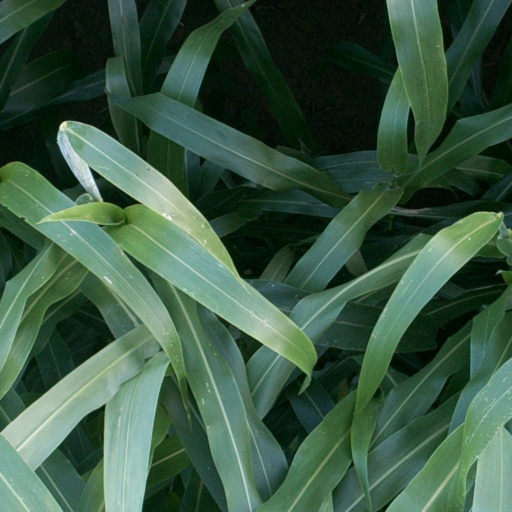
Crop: sorghum